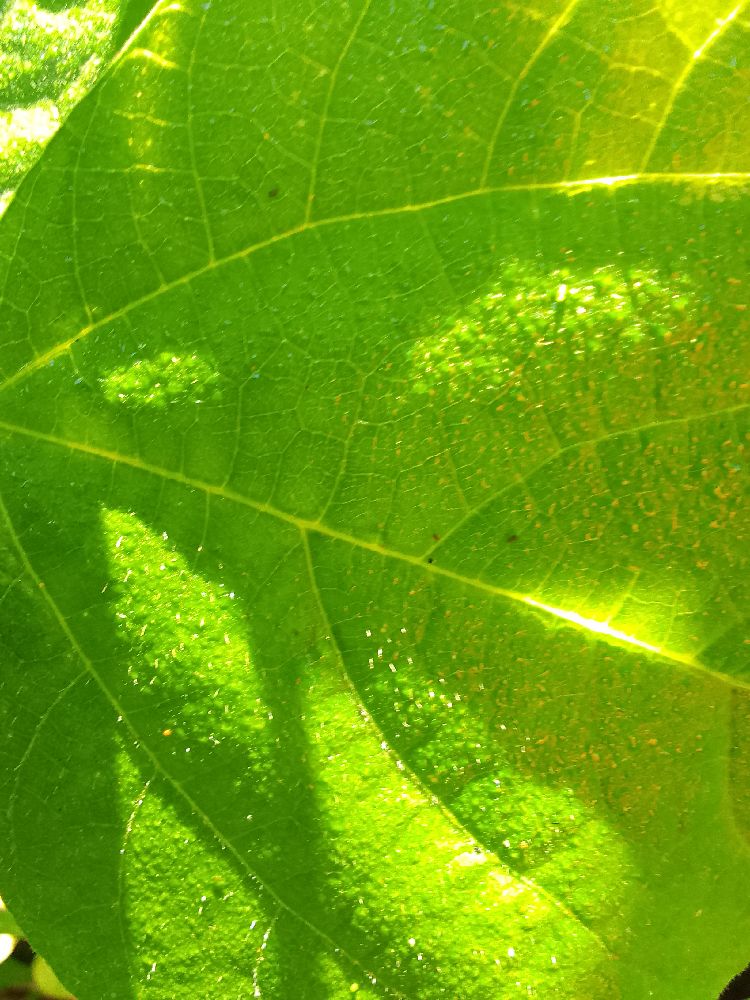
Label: healthy